Bookmark Content and Communications

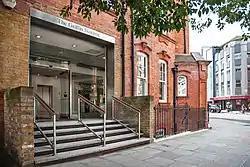
The main entrance of Bookmark's current London offices.

Spafax traces its origins to the 1930s, originally founded as Bath Spa Factors in Bath, England and providing garage services to Rolls-Royce and Bentley vehicles. Bath Spa Factors shifted into the film industry, forming Spafax Television, offering services to a client base including Reuters and Marconi.